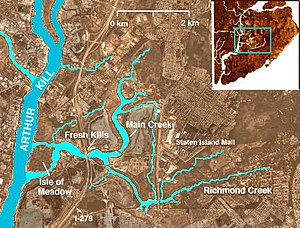
Fresh Kills Landfill
Fresh Kills placering på et kort
"Fresh Kills Landfill i New York Citys bydel Staten Island var i sin tid verdens største losseplads. Det dækkede et område på 890 hektar, og var New Yorks vigtigste losseplads i anden halvdel af 1900-tallet. Navnet ""Fresh Kills"" kommer fra navnet på området ved udløbet af bækken Fresh Kills vest på øen Staten Island.